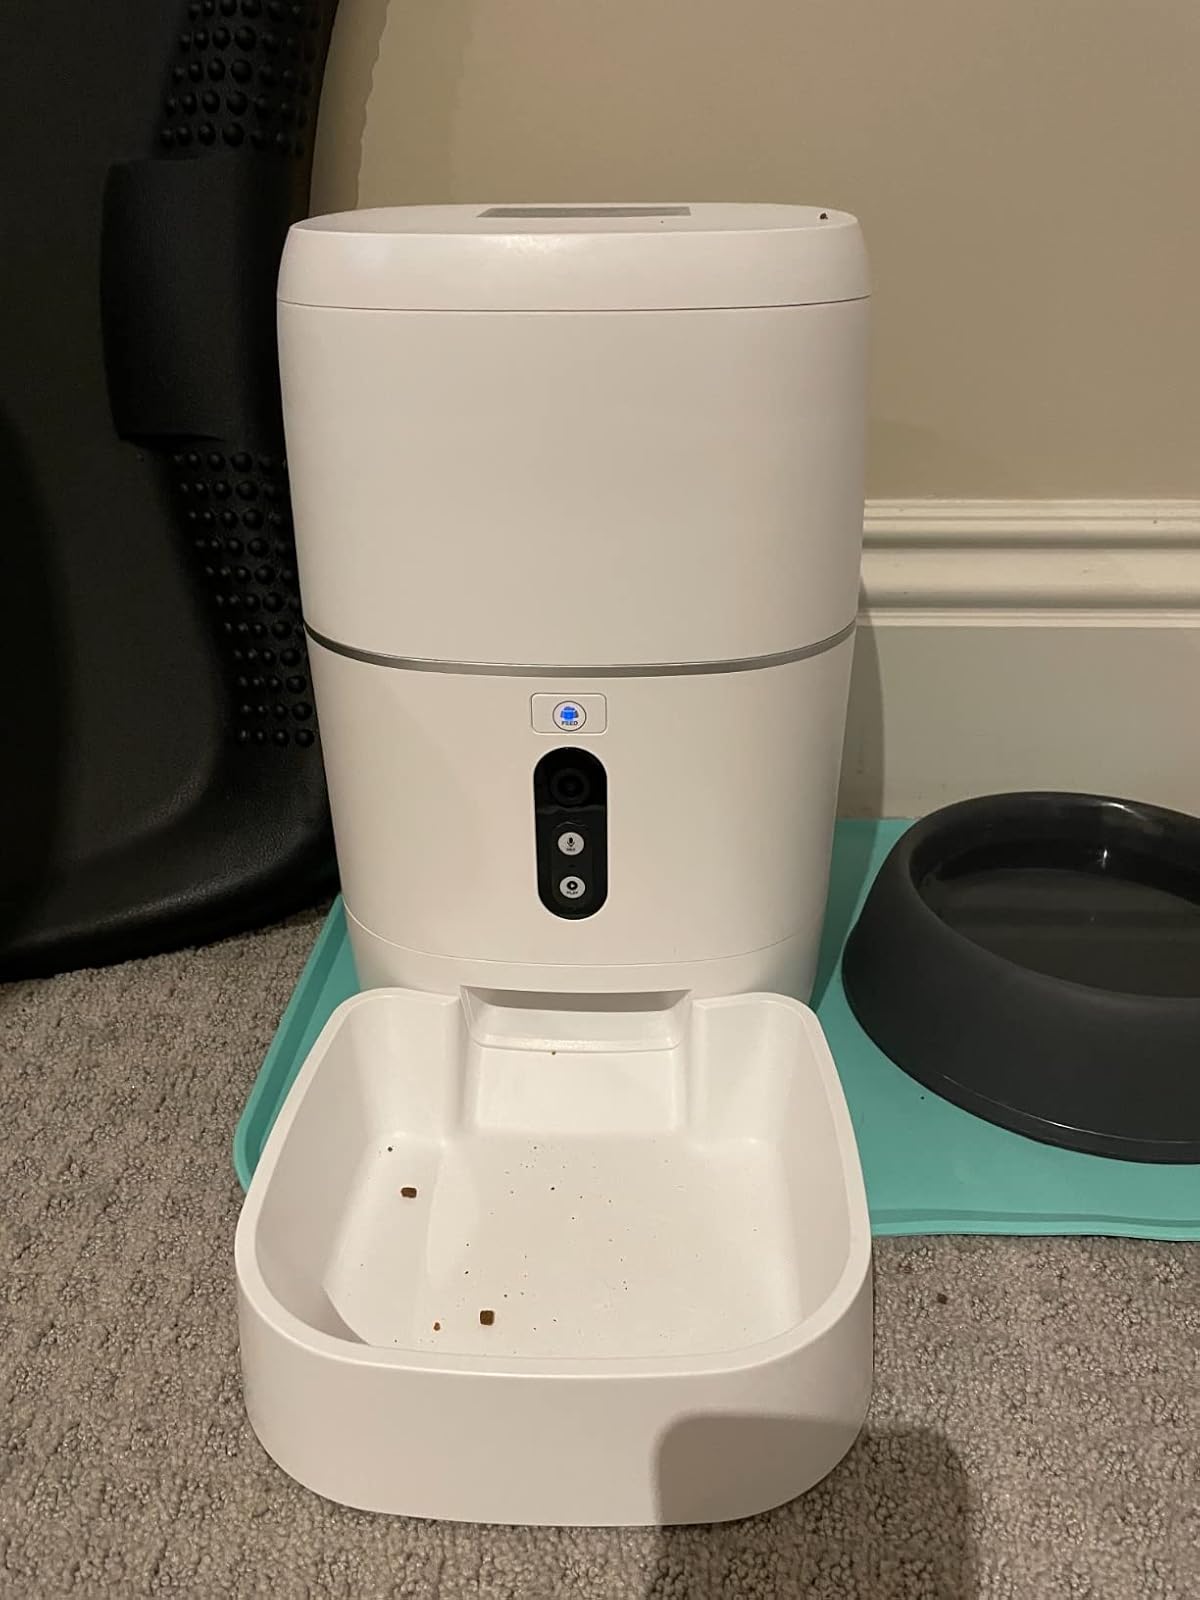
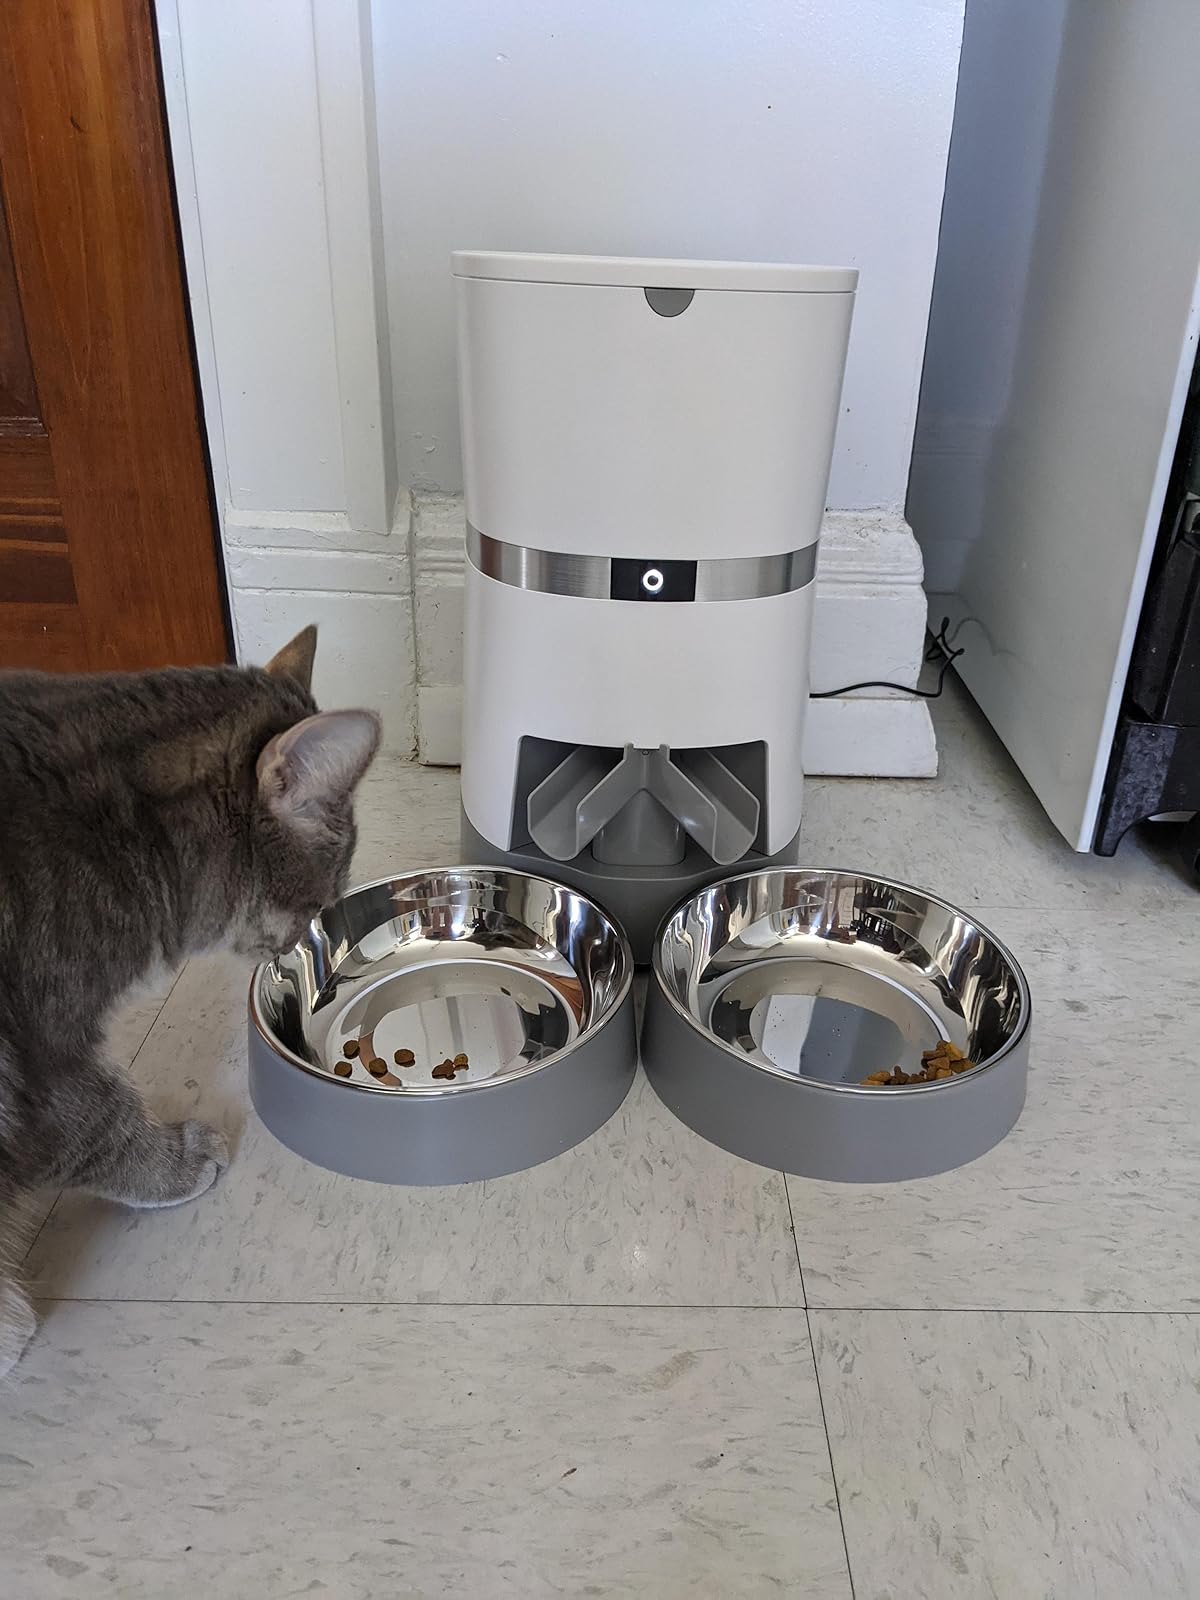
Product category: items_feeder
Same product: no